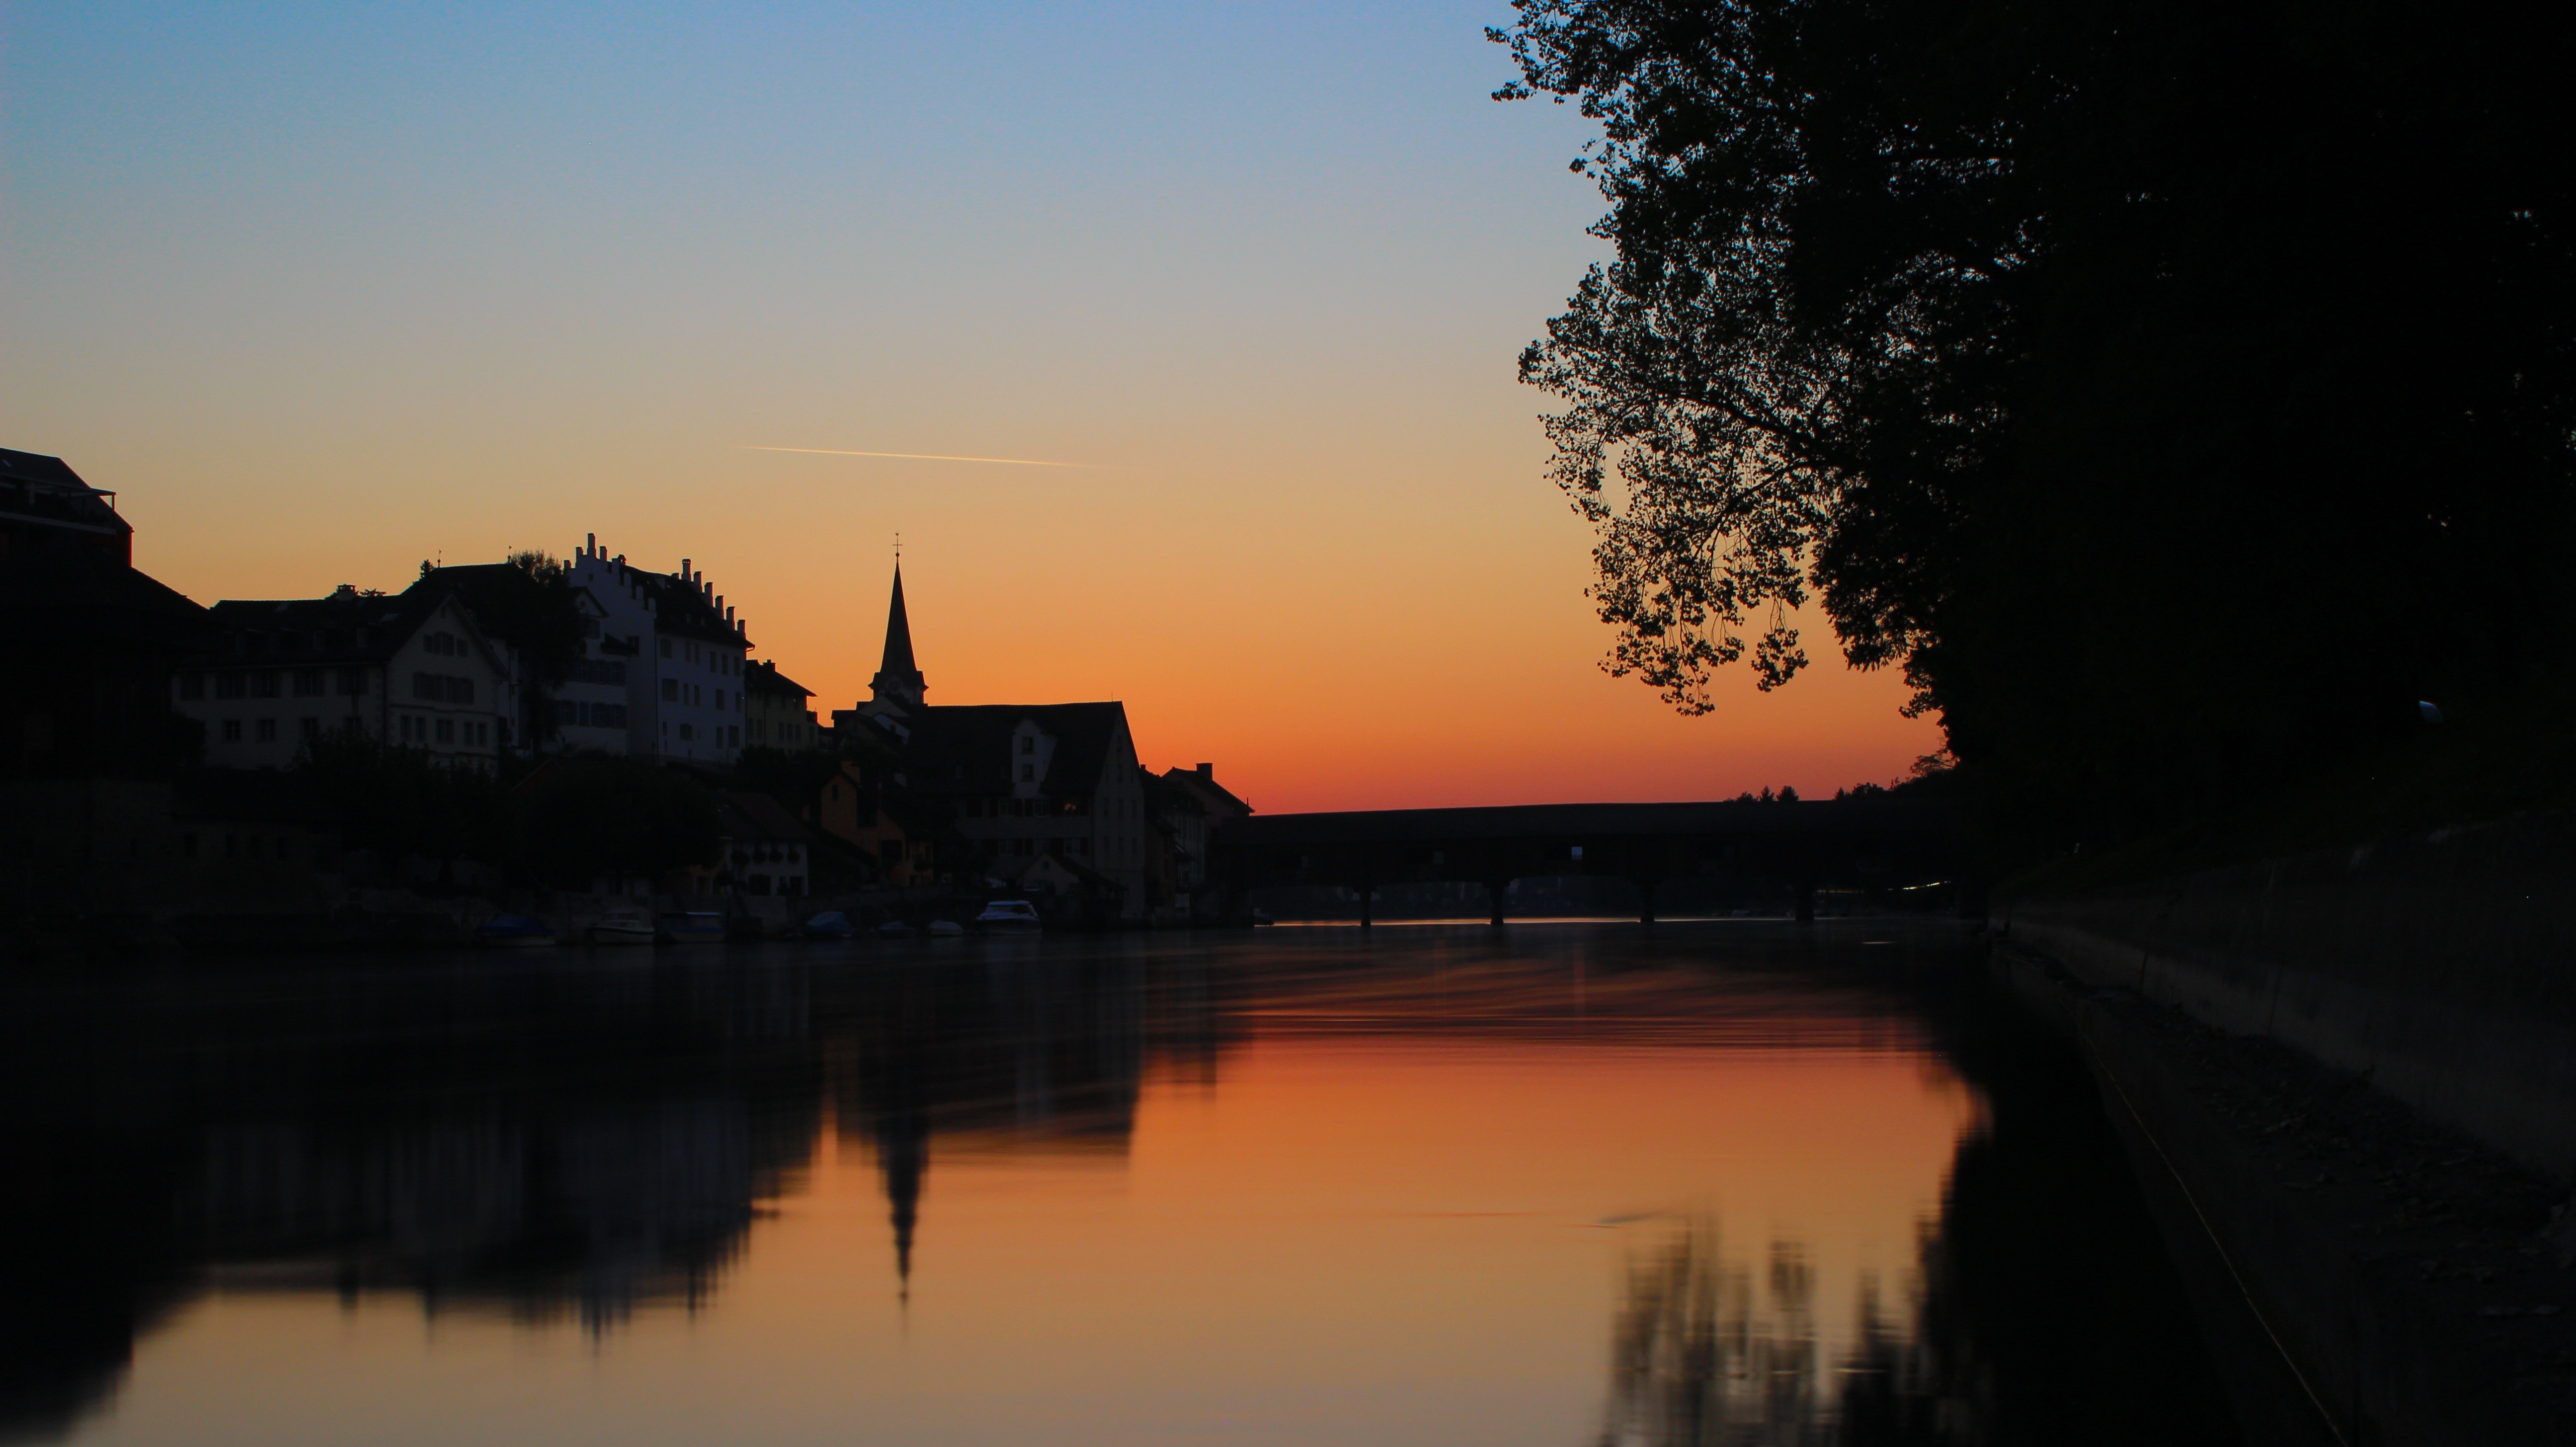
sea, water, sky, sun, sunrise, sunset, night, sunlight, morning, dawn, river, dusk, evening, reflection, waterway, mood, abendstimmung, mirroring, afterglow, blue hour, atmospheric phenomenon